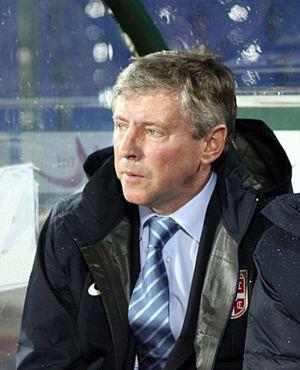
Vladimir Petrović est un footballeur serbe, joueur de l'Étoile rouge de Belgrade et de l'équipe de Yougoslavie dans les années 1970 et 1980.